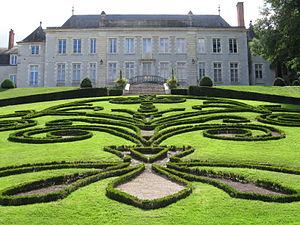
Château de la Source, Orléans, Loiret, France
La liste des monuments historiques d'Orléans présente la liste de tous les monuments historiques classés ou inscrits situés dans la ville française d'Orléans.
La famille Briçonnet, originaire de Touraine, s'est distinguée depuis les règnes de Charles V et Charles VI.
La liste des châteaux du Loiret recense de manière non exhaustive les châteaux au sens large du terme situés sur le territoire du département français du Loiret en région Centre-Val de Loire.
Orléans-La Source est un quartier de la commune française d'Orléans, fondé dans les années 1960, d'une conception urbanistique proche des villes nouvelles, situé dans le département du Loiret et la région Centre-Val de Loire.